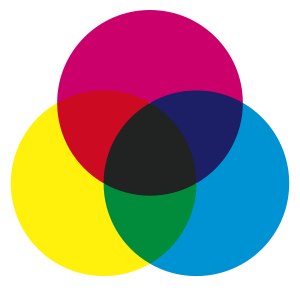
Farvesystem / Farveblanding
Subtraktiv farveblanding.